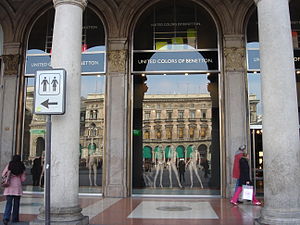
Benetton
En Benetton-butik i Milano.
Benetton, formelt Benetton Group S.p.A., men markedsført som United Colors of Benetton er et italiensk modehus med aktiviteter globalt. Virksomheden har 6.200 butikker i 120 lande og omsætter årligt for 2,1 mia. euro. Hovedsædet er beliggende i Treviso.